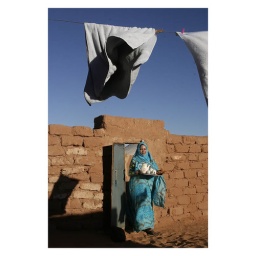
The blowing tea pot and the lady in blue